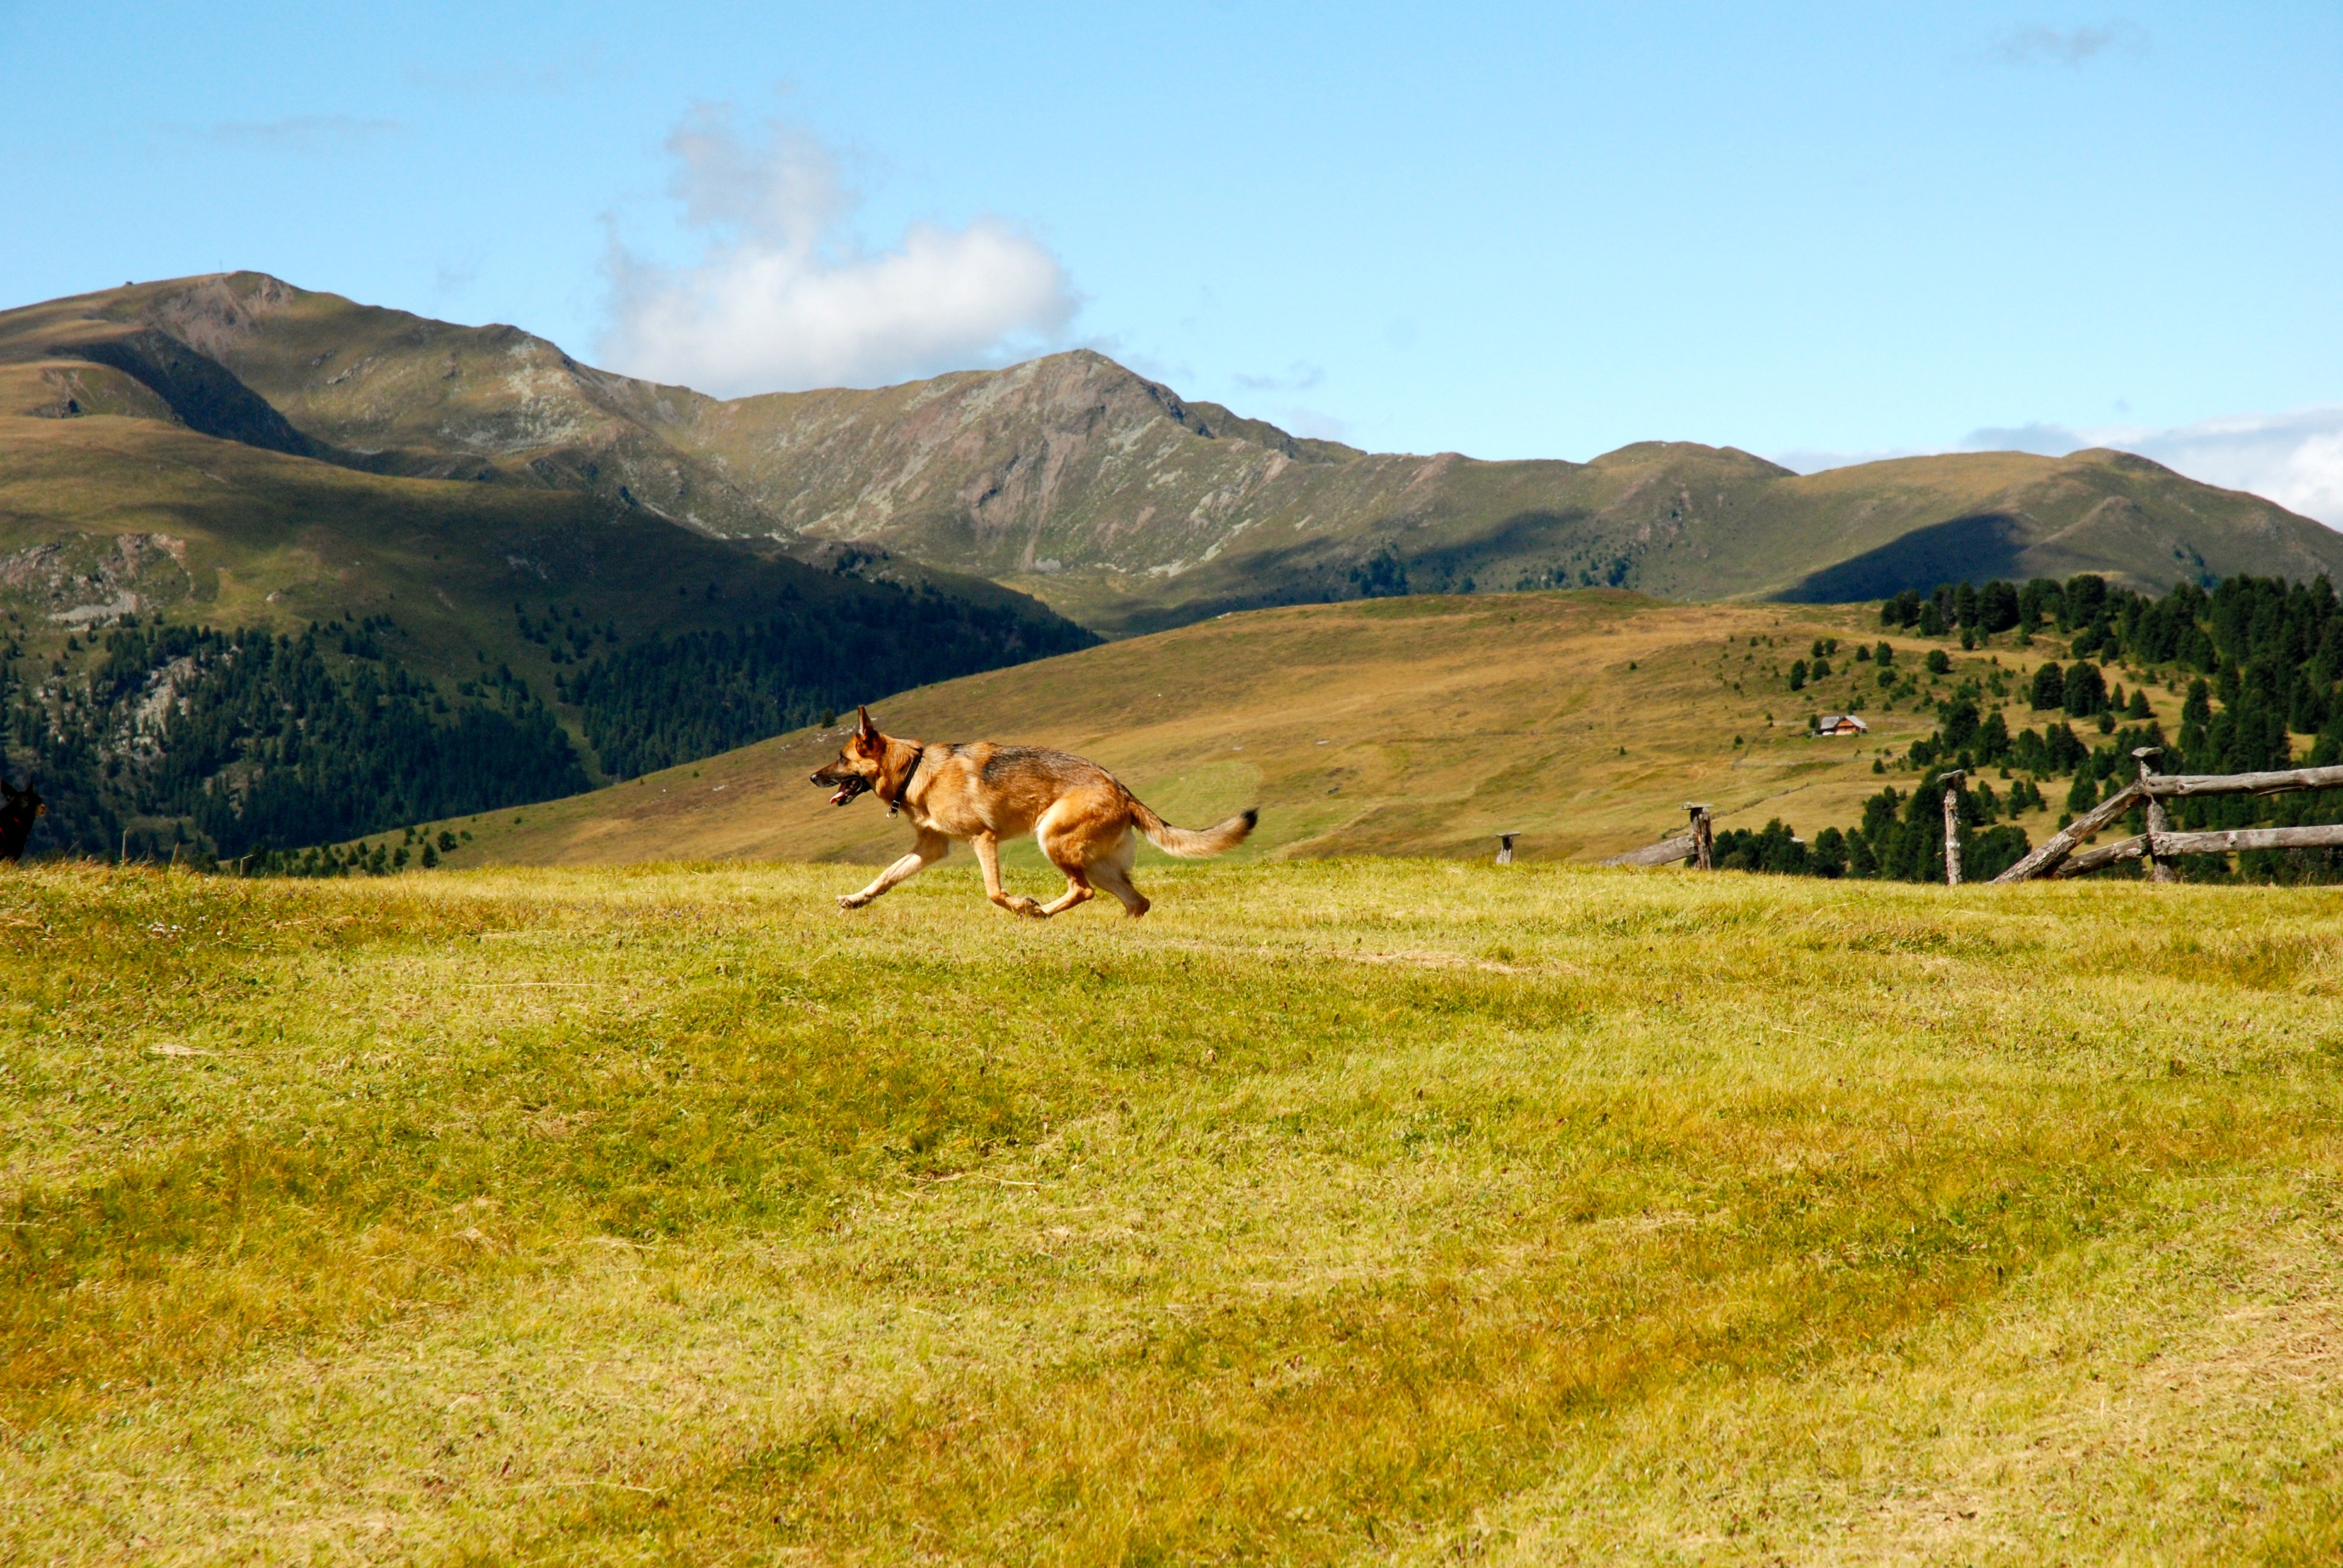
landscape, tree, grass, wilderness, mountain, cloud, sky, field, meadow, prairie, hill, dog, valley, mountain range, wildlife, pet, pasture, grazing, ranch, highland, national park, fauna, savanna, plain, prato, alps, grassland, animals, plateau, fell, ecosystem, tundra, dolomites, steppe, rural area, grass family, mountainous landforms, ecoregion, shrubland, plant community, mount scenery